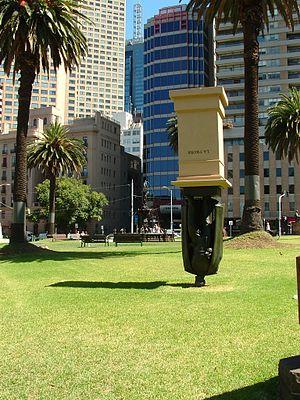
Charles Joseph Latrobe ou La Trobe, né le 20 mars 1801, mort le 4 décembre 1875, est un administrateur britannique, premier gouverneur-adjoint de la colonie de Victoria en Australie.